Edo Castle

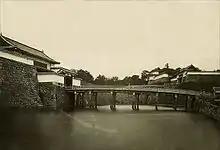
The old bridge before it was replaced with a European-style bridge during the Meiji-era, with the "Fushimi-yagura" in the back

The was the location of the palaces and residences of the retired "shōgun" and the heir-apparent for a while. The outer part of the "Nishinomaru" to the east (today's Outer Gardens of the Imperial Palace) was the site of various residences of "daimyōs". The "Nishinomaru" is bordered by moats to the west such as the "Dōkan-bori", "Sakurada-bori" and Gaisen-bori to the south, "Kikyō-bori" and "Hamaguri-bori" to the north. After each fire in the "Honmaru", the "shōgun" normally moved into the "Nishinomaru", although it was also destroyed by fire in 1853. On May 5, 1873, the "Nishinomaru" residence burned down. On its site, the imperial palace was built in the Meiji era.